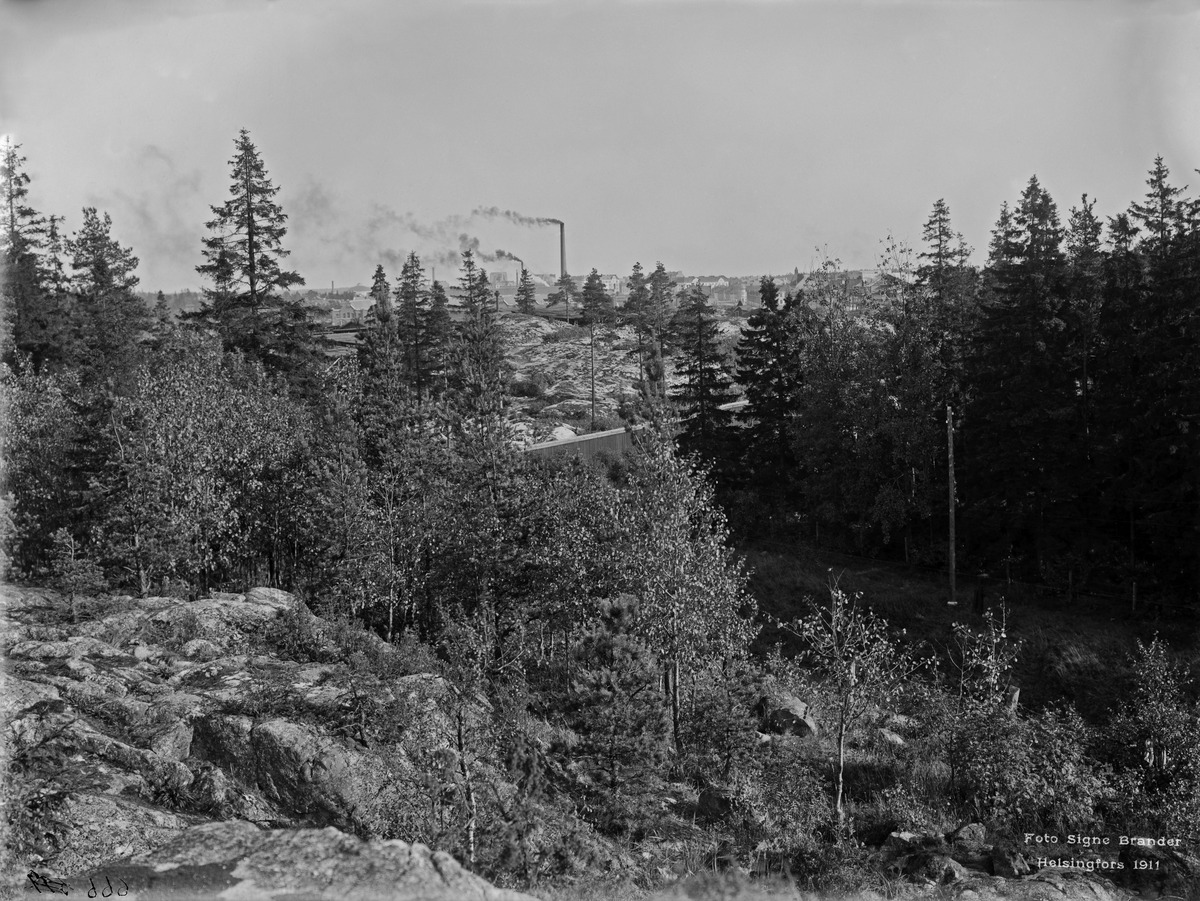
Näköala Alppilaan Pasilan aseman itäpuolelta
sisällön kuvaus: Näköala Alppilaan Pasilan aseman itäpuolelta.  Kuvattu kaakkoon päin. mustavalkoinen
Kuvaaja: Brander, Signe, valokuvaaja
Ajankohta: kuvausaika 1911
Paikka: Suomi, Uusimaa, Helsinki, Vallila Helsinki
Aiheet: rakentamattomat alueet metsät, savupiiput